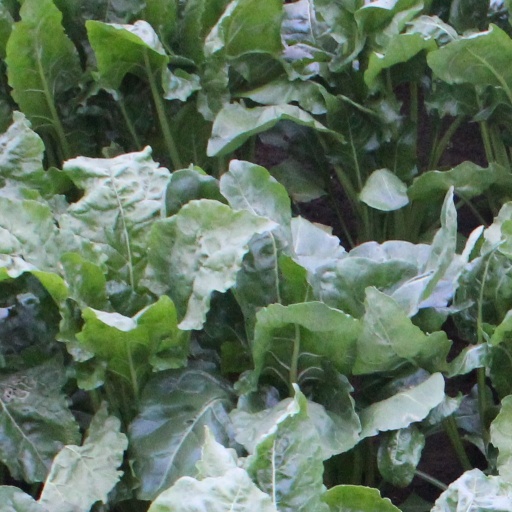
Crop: sugar beet